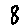
Label: 8